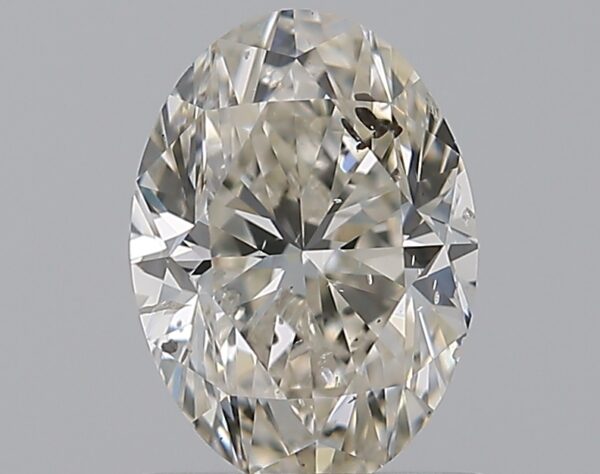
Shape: oval
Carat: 1
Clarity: I1
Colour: J
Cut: GD
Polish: EX
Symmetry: VG
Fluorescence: F
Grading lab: GIA
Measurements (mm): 7.48 x 5.41 x 3.69